Lysekil

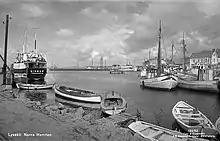
North Harbor in 1920–30

When herring fishing peaked after 1750, fishing industries flourished in Lysekil. The main export products were salted herring and train oil made from boiled herring to extract the oil. During the Age of Sail, Lysekil became a center for fishing, shipping and transport. At the mid 1800s, the fishing village had a number of sailing ships. In 1909, 18 large sailing ships and 10 steamboats were registered in Lysekil. The harbor records that same year show 6,832 ships, including 185 foreign, coming and leaving.